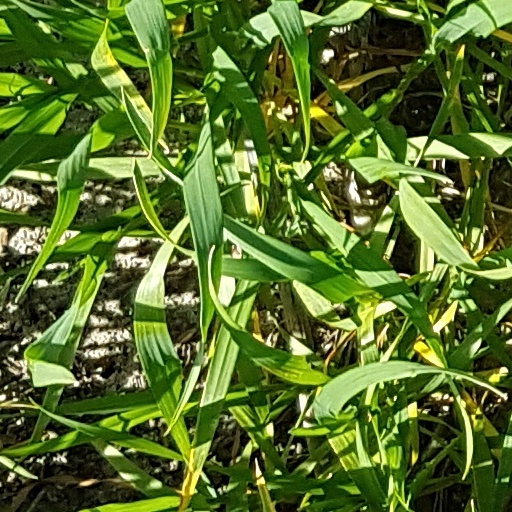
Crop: wheat